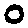
Label: 0